Ron Jeremy

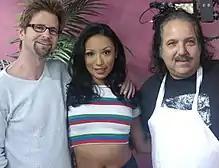
Jeremy on set of "Not the Bradys XXX" in December 2006

Jeremy left the teaching profession (he called it his "ace in the hole") to pursue a legitimate acting career on Broadway. He said that he learned then what it was like to be broke, making no money as an actor who "starved Off-Broadway". He soon found work posing for "Playgirl" after his then-girlfriend submitted his photo to the magazine. He utilized this opportunity as a springboard into the adult film industry, which he viewed as a reliable means of supporting himself.